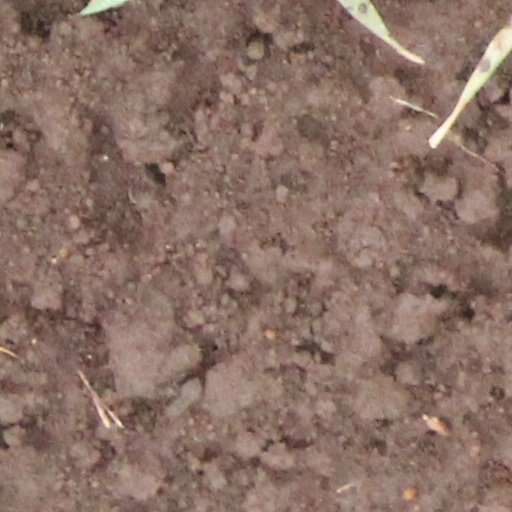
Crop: wheat